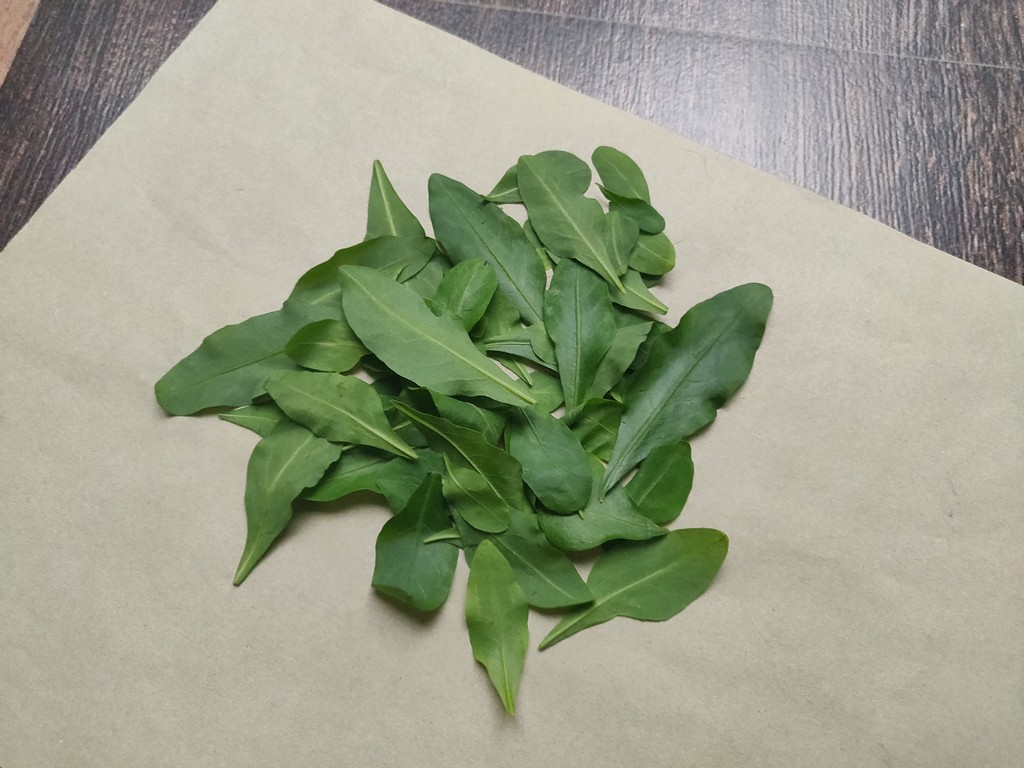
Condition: Healthy
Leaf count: multiple
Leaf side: unknown